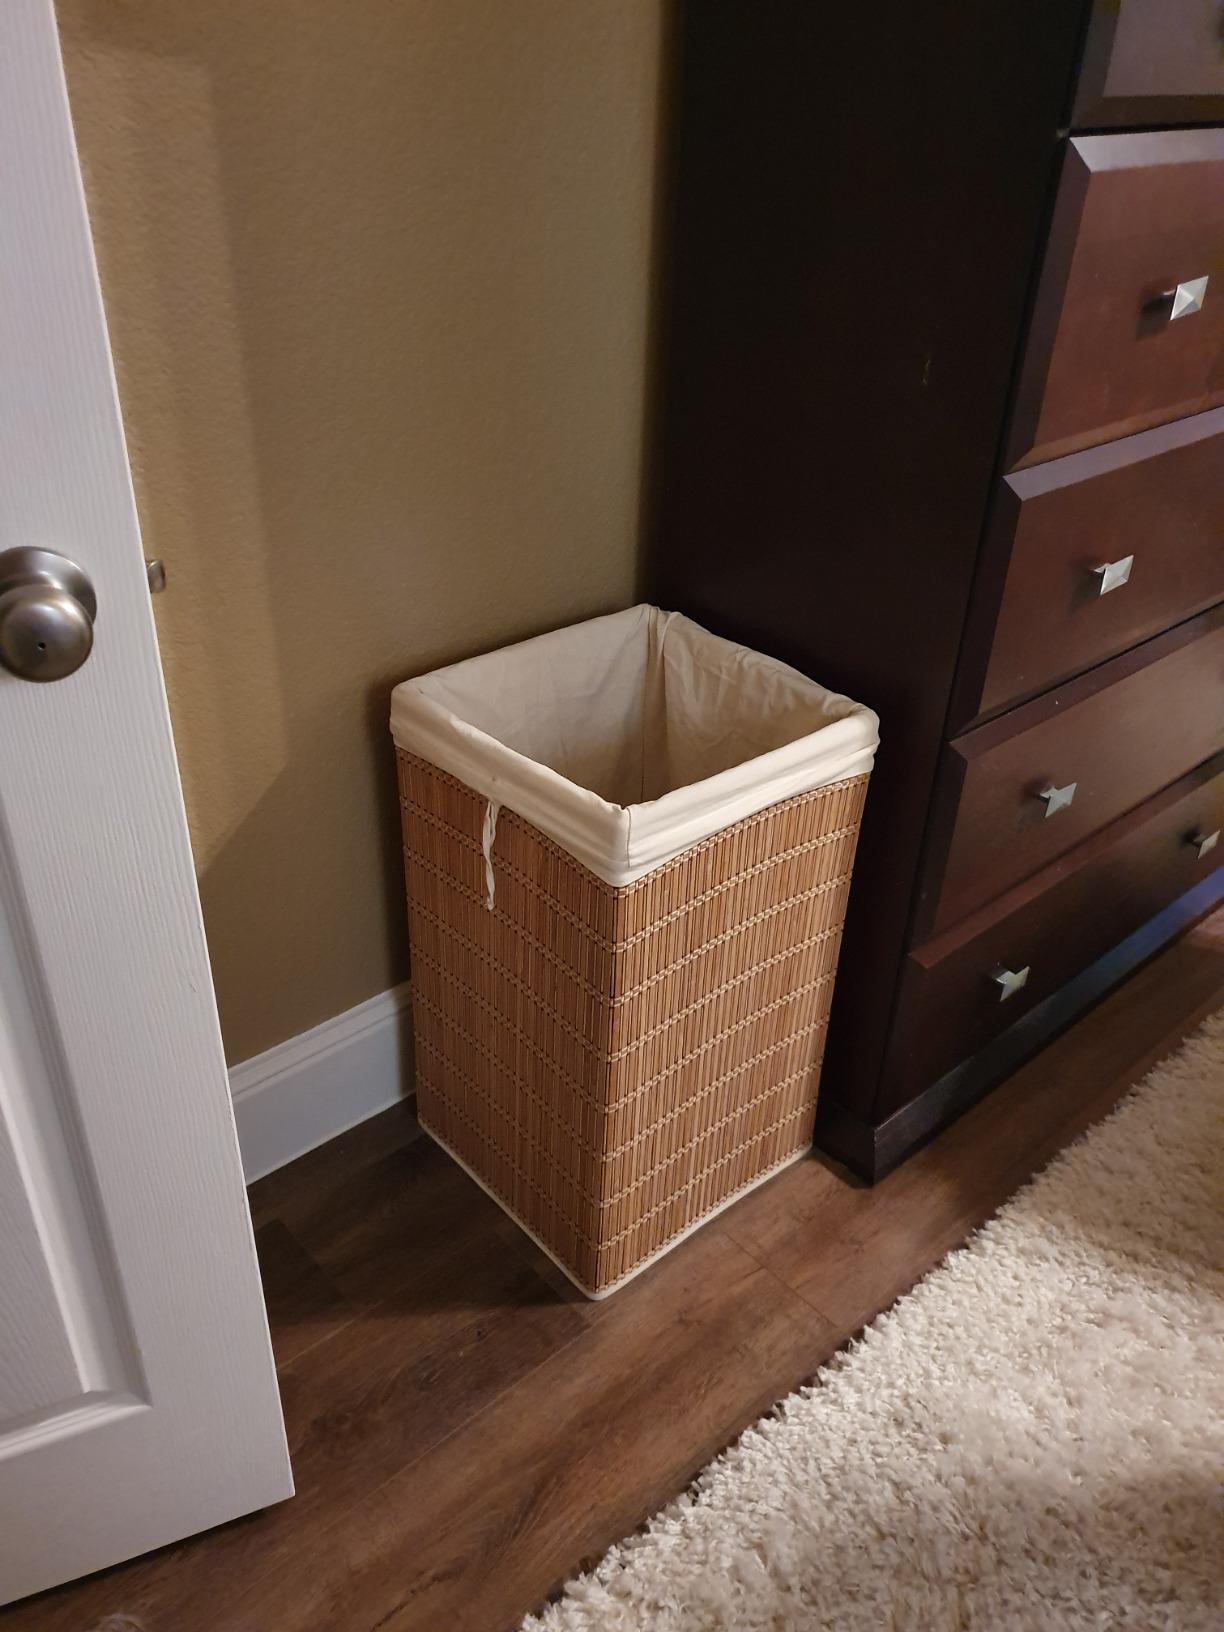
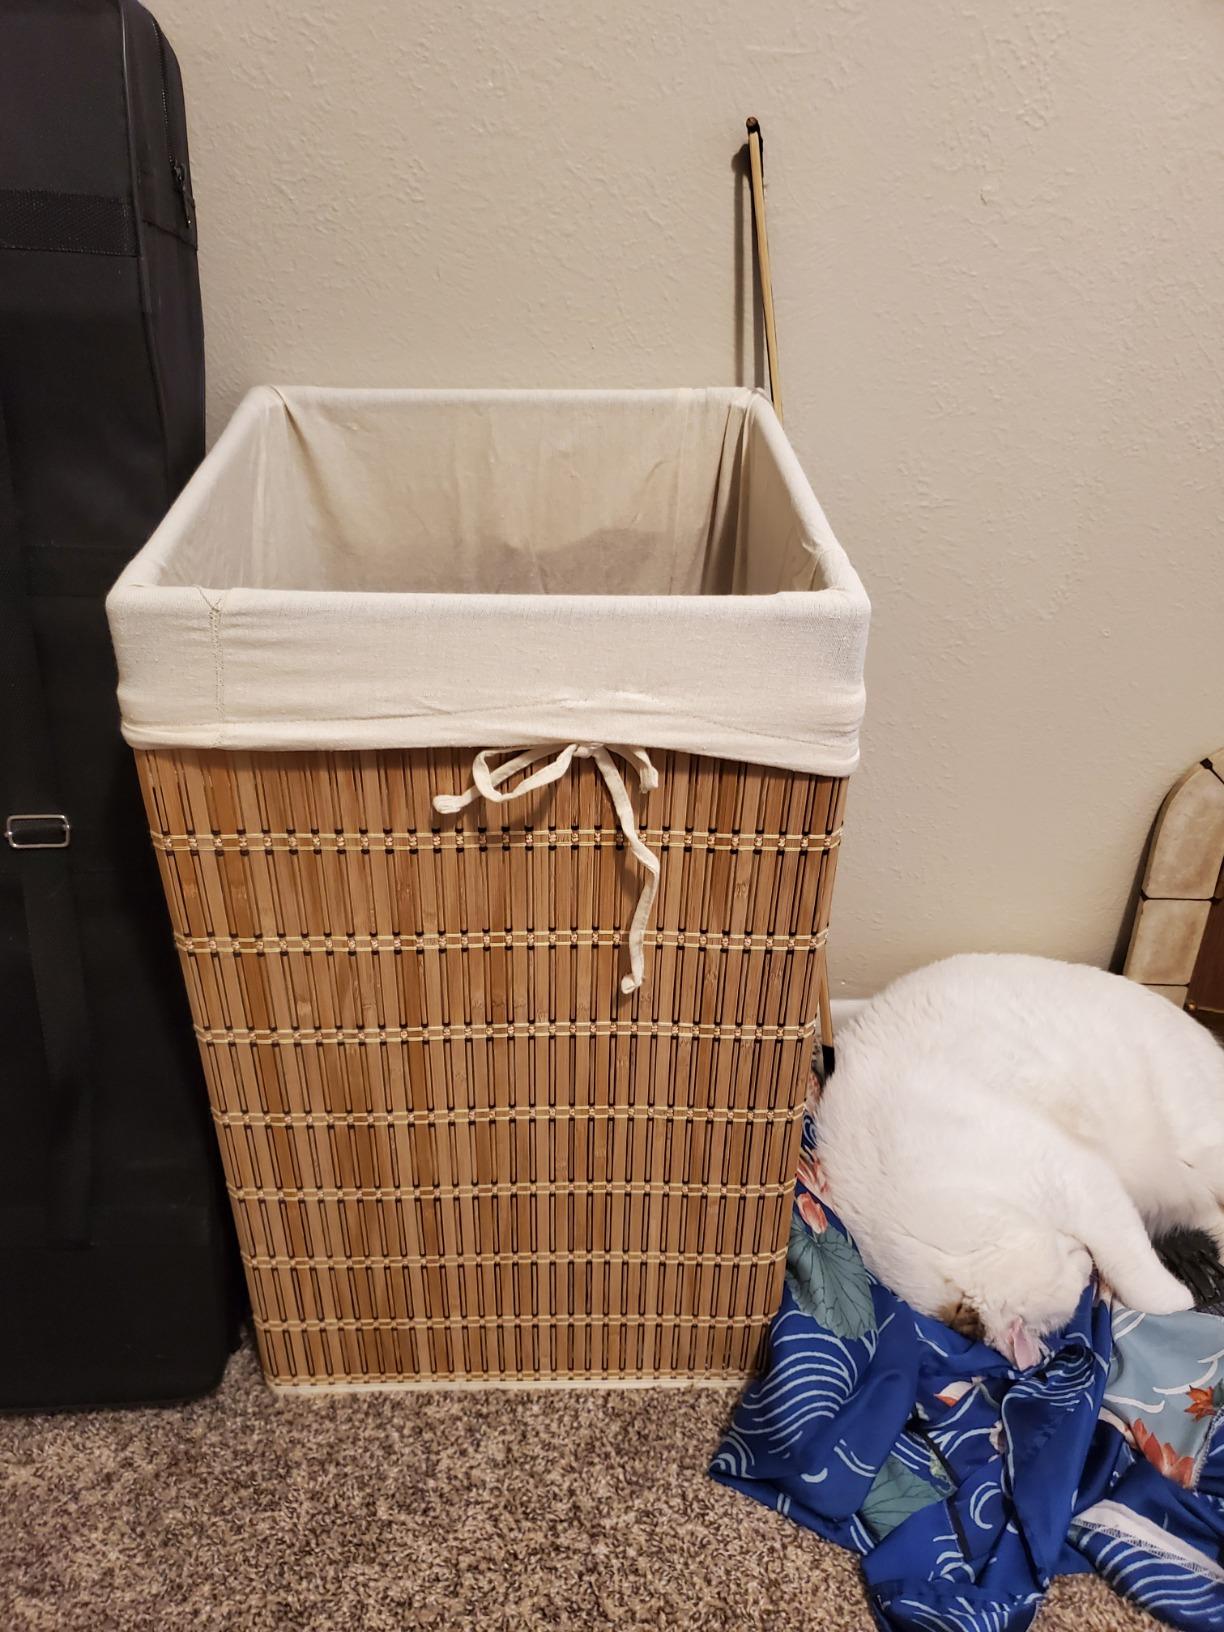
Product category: items_hamper
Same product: yes